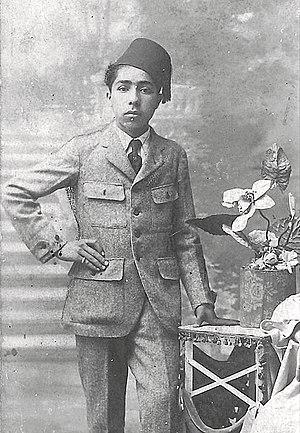
Mustapha Osman posant pour le photographe G. Riva à son studio photos à Tunis dans les années 1920
Mustapha Osman, né en 1906 ou 1907 à Tunis et décédé à une date inconnue à New York est un journaliste, caricaturiste, maquettiste et décorateur de cinéma tuniso-américain.